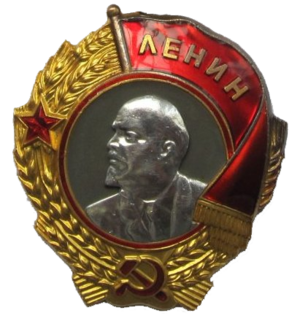
L’ordre de Lénine, nommé d'après Vladimir Lénine, le meneur de la Révolution russe, était la plus haute décoration de l'Union soviétique.